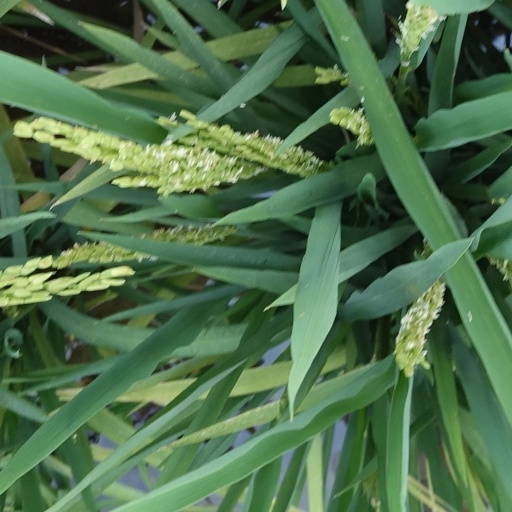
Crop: rice